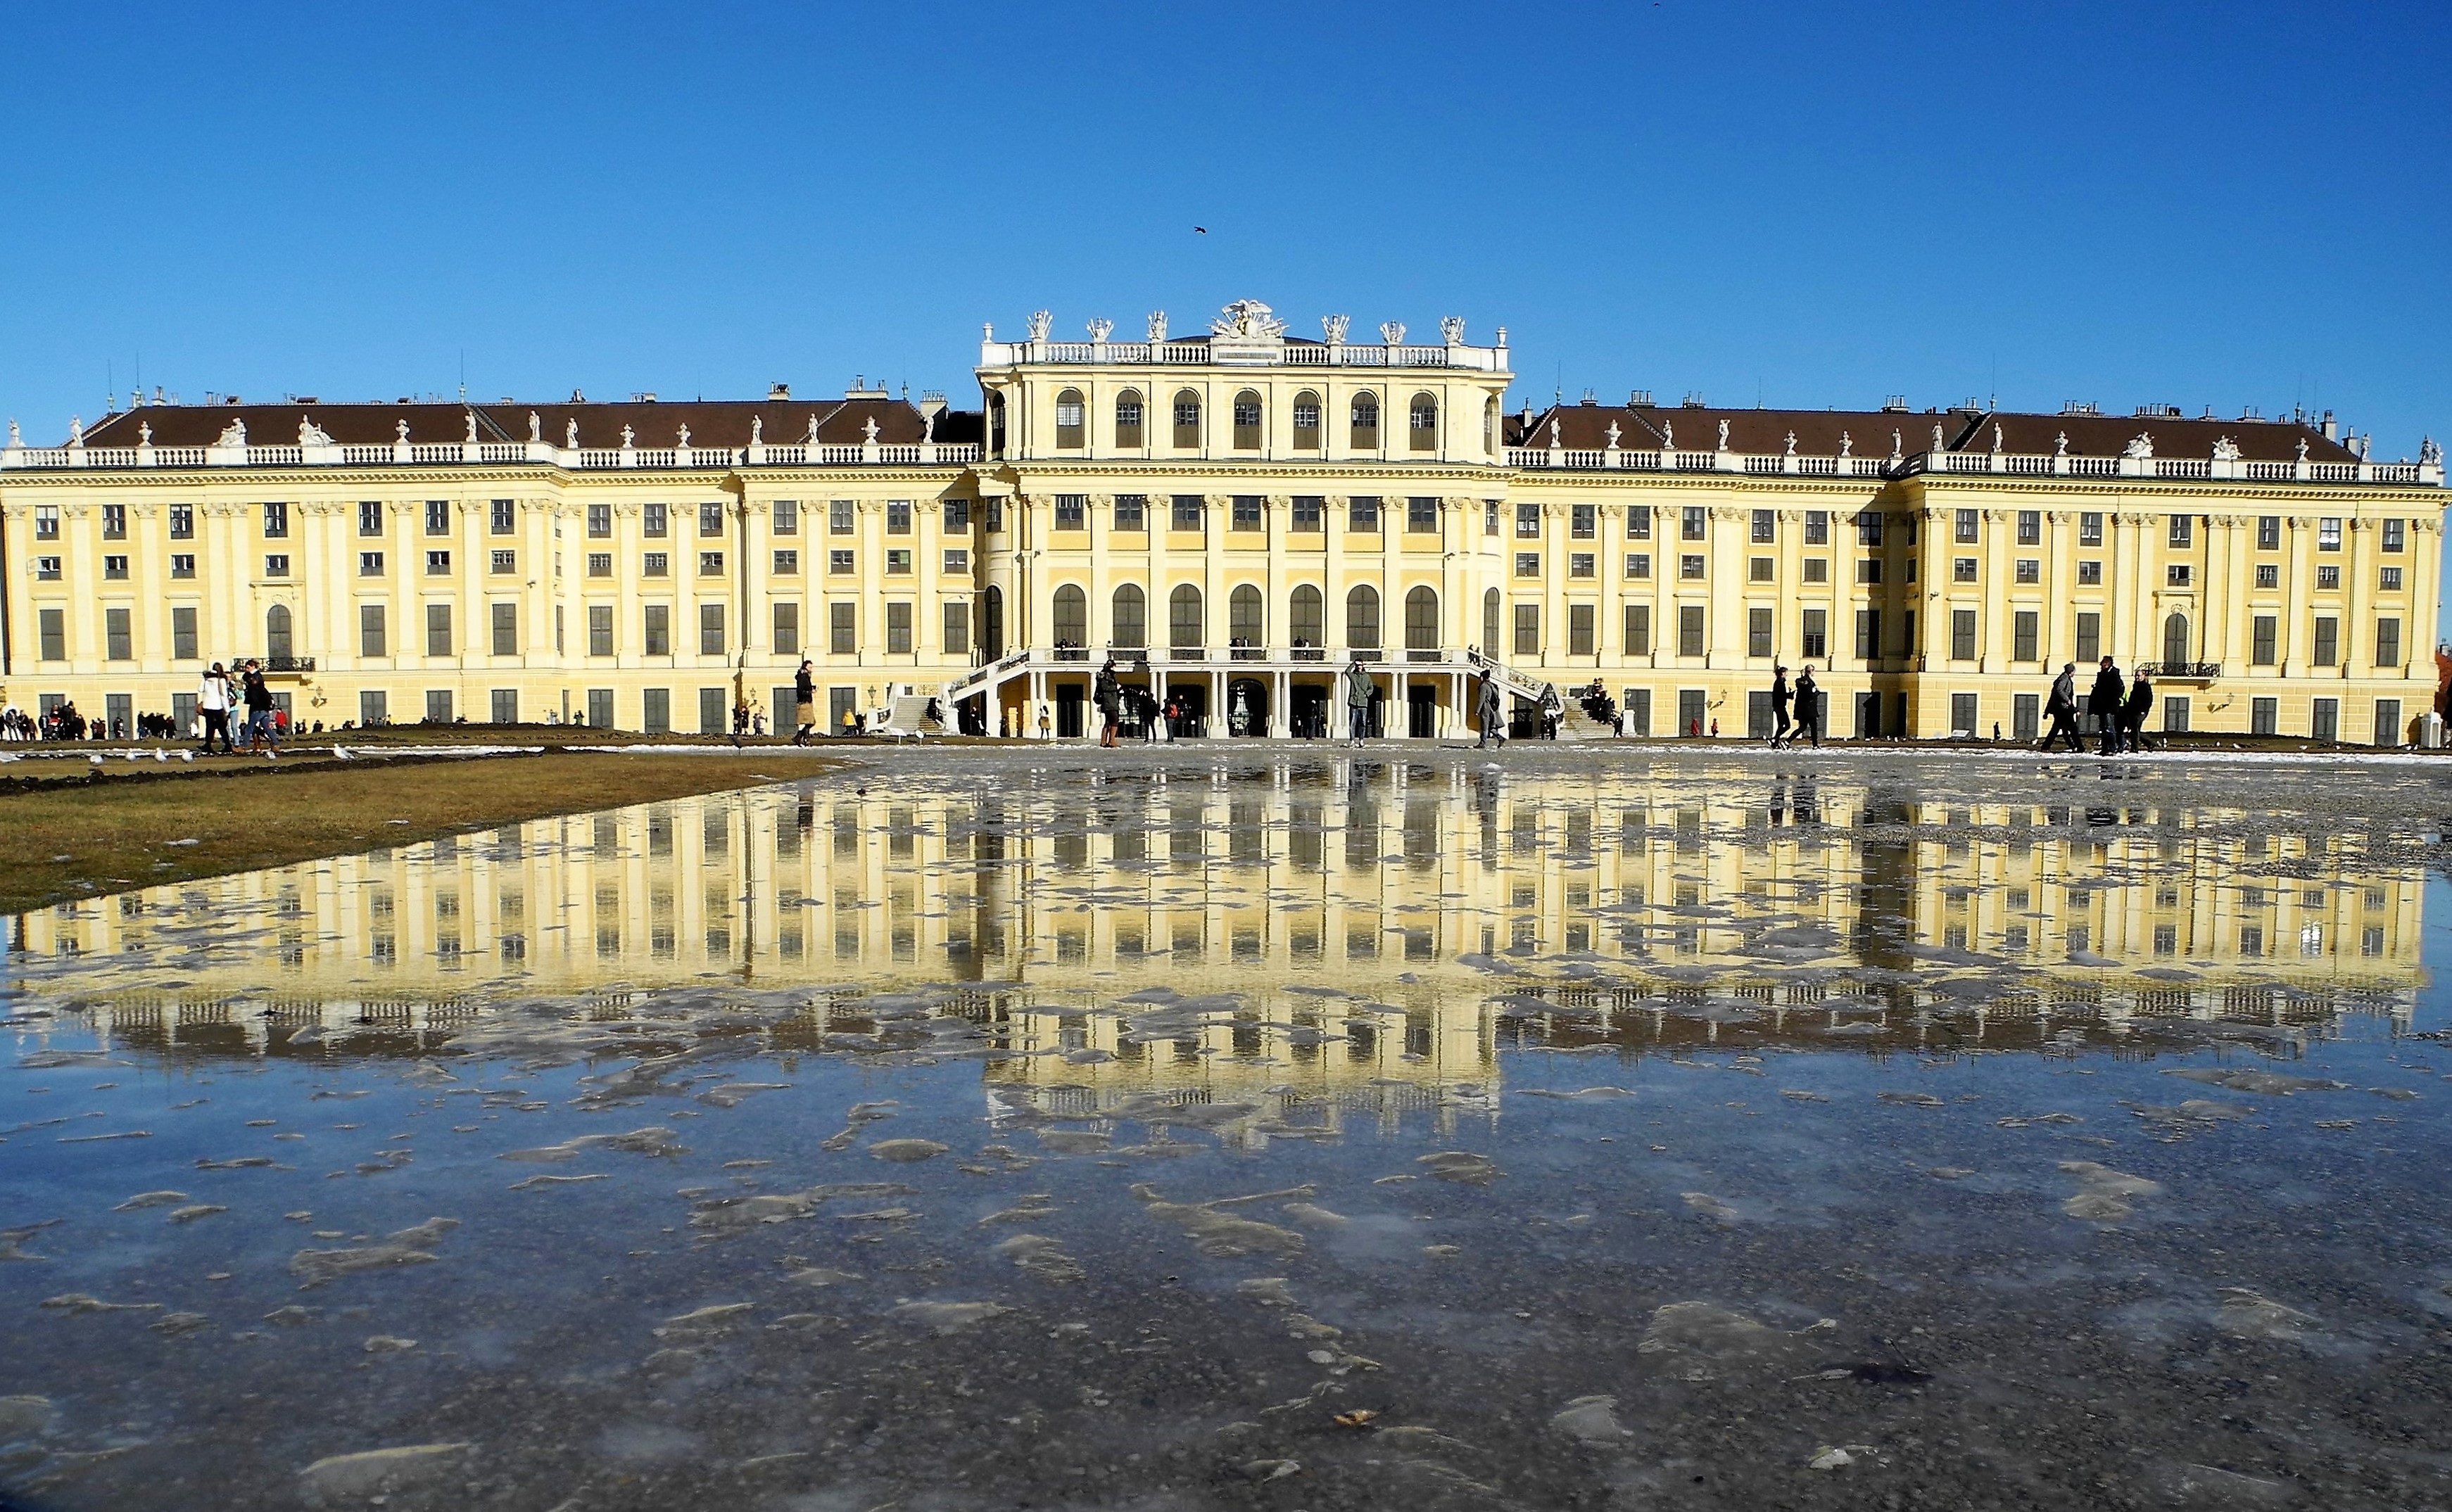
chateau, palace, reflection, plaza, landmark, mirroring, reflecting pool, melt water, end of winter, schonbrunn palace